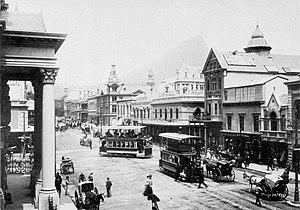
Le Cap est une ville d'Afrique du Sud, capitale de la colonie du Cap puis de la province du Cap. Elle est actuellement la capitale provinciale du Cap-Occidental.